Lidder River

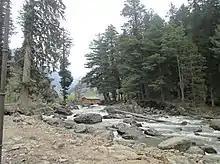
Lidder river near Betaab Valley, in April 2013

The river originates from Kolhoi Glacier near Sonamarg and gives rise to Lidder Valley. It runs southwards through the alpine meadows of "Lidderwat" in the region of Aru, from which it got its name. It covers before reaching Pahalgam where it joins the major tributary of the East Lidder from Sheshnag Lake. It then runs westwards until it meets the Jehlum River at Mirgund Khanabal near Anantnag. It has crystal blue-coloured water and Pahalgam is situated in the center of Lidder Valley.